History of socialism

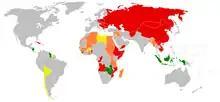
World Map of Socialist countries in 1985

Bernstein coined the aphorism: "The movement is everything, the final goal nothing". But the path of reform appeared blocked to the Russian Marxists while Russia remained the bulwark of reaction. In the preface to the 1882 Russian edition to the Communist Manifesto, Marx and Engels had saluted the Russian Marxists who, they said, "formed the vanguard of revolutionary action in Europe". But the working class, although many were organised in vast modern western-owned enterprises, comprised no more than a small percentage of the population and "more than half the land is owned in common by the peasants". Marx and Engels posed the question: How was the Russian Empire to progress to socialism? Could Russia "pass directly" to socialism or "must it first pass through the same process" of capitalist development as the West? They replied: "If the Russian Revolution becomes the signal for a proletarian revolution in the West, so that both complement each other, the present Russian common ownership of land may serve as the starting point for a communist development."